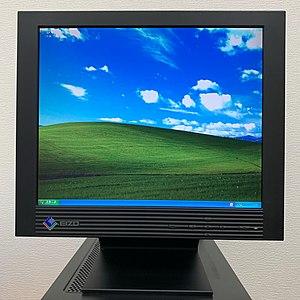
Eizo Nanao Corporation, ou Eizo, est une société japonaise créée en mars 1968. Elle fabrique principalement des écrans professionnels réputés notamment auprès des graphistes. Elle est actuellement présidée par Yoshitaka Jitsumori.